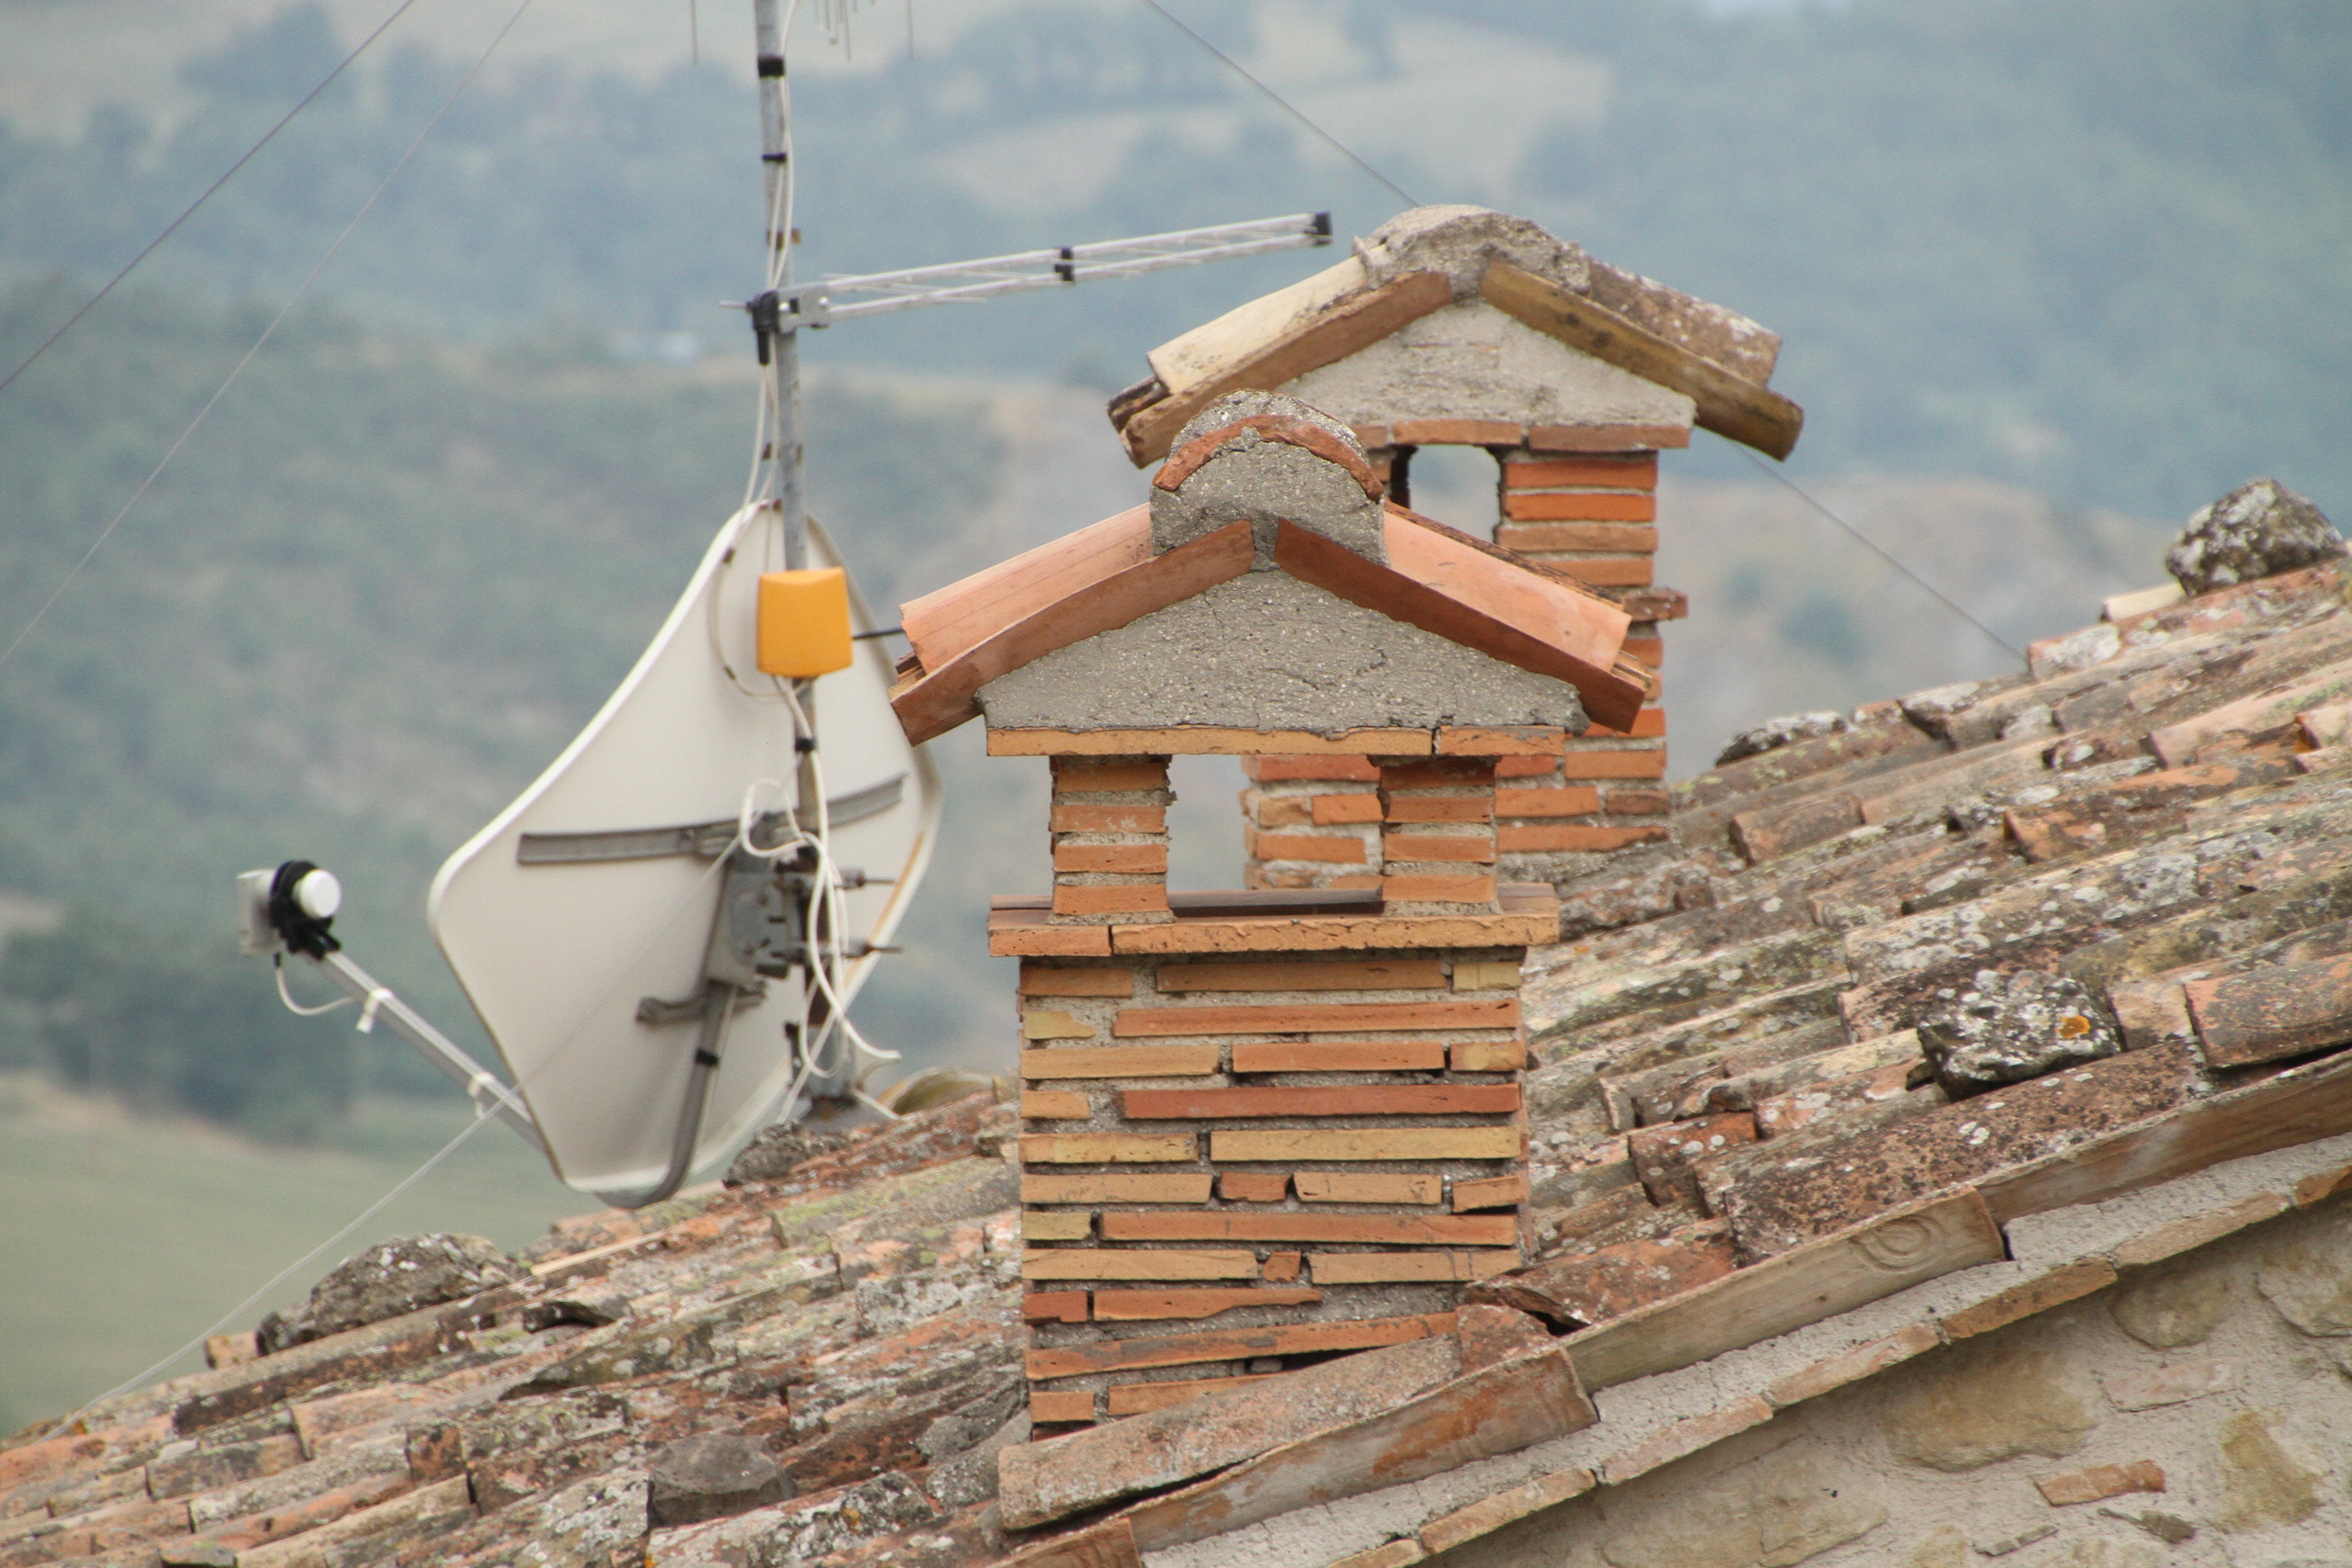
architecture, wood, roof, tower, mast, cottage, chimney, fireplace, brick, satellite dish, mill, homes, roofs, house roof